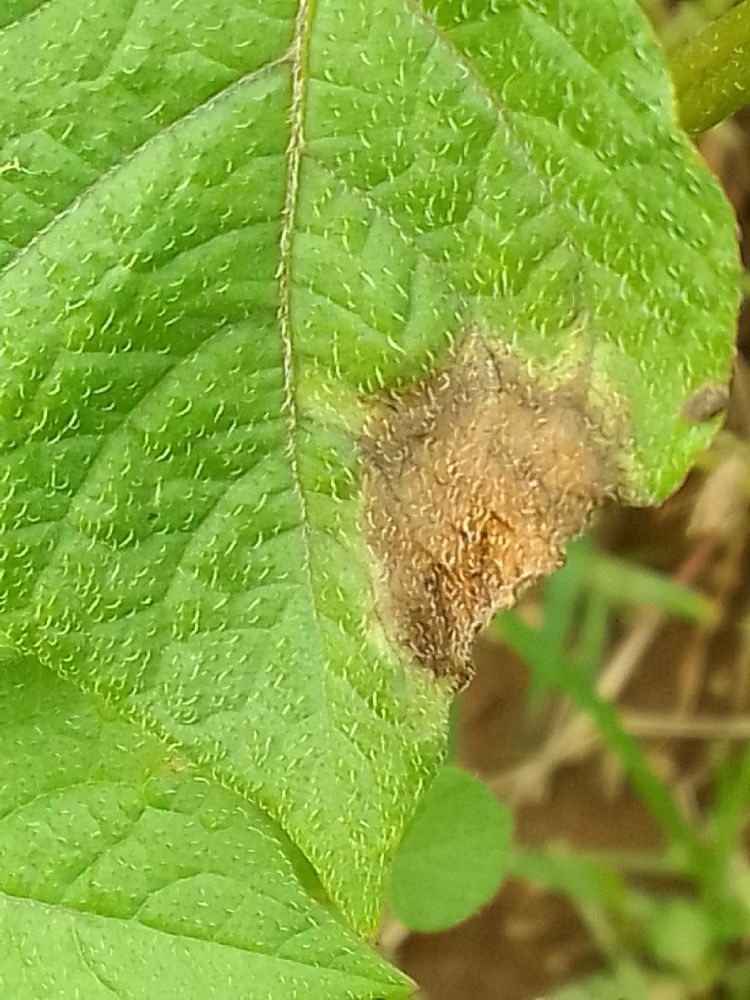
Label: Late blight